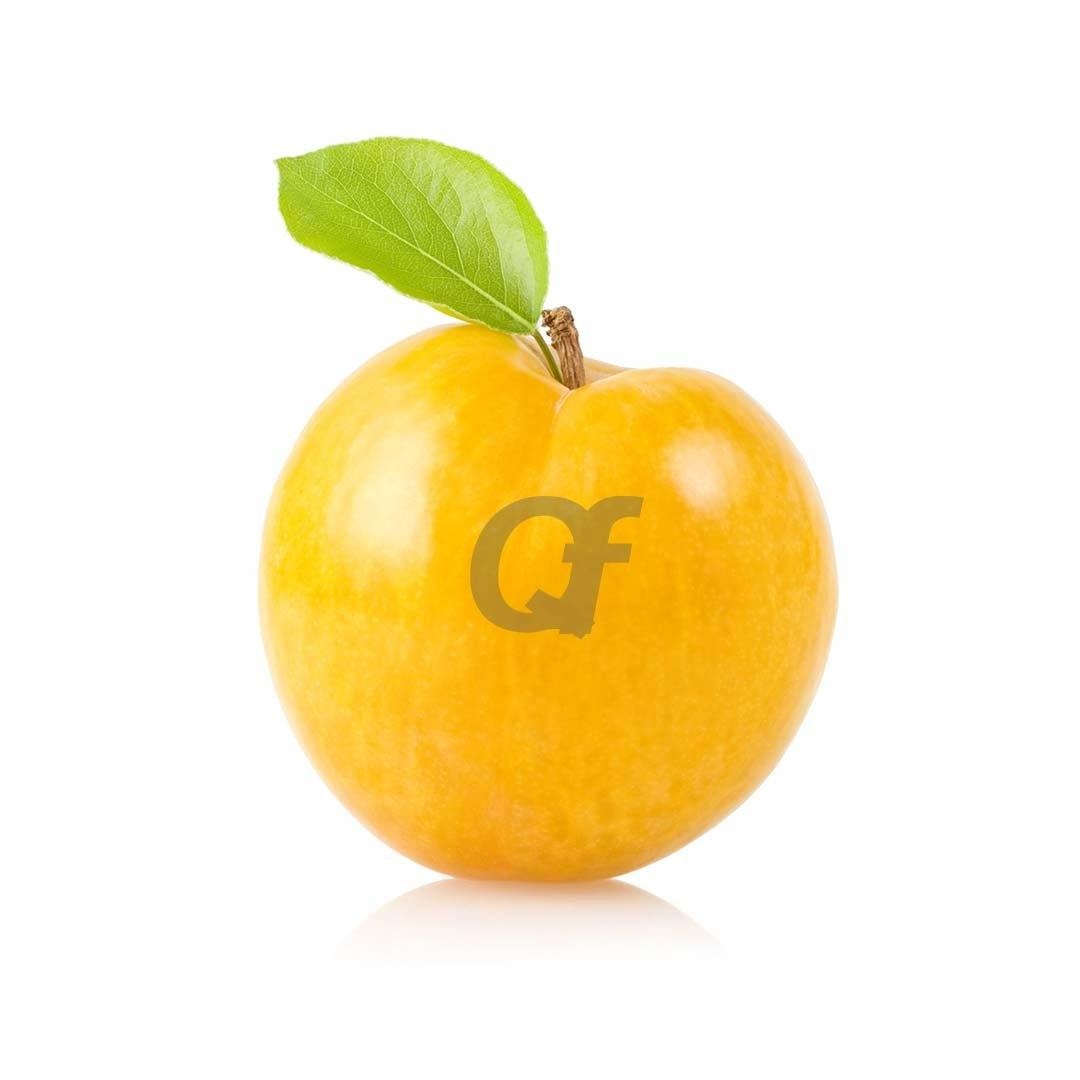
Plum - Yellow
Plum - Yellow - single
Brand: Quality Foods Online Vegetables
Category: Food, Beverages & Tobacco > Food Items > Fruits & Vegetables > Fresh & Frozen Fruits > Stone Fruits > Plums